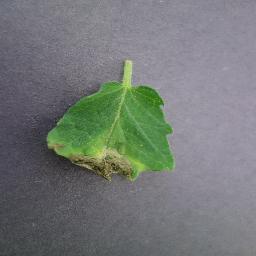
Label: Tomato___Late_blight